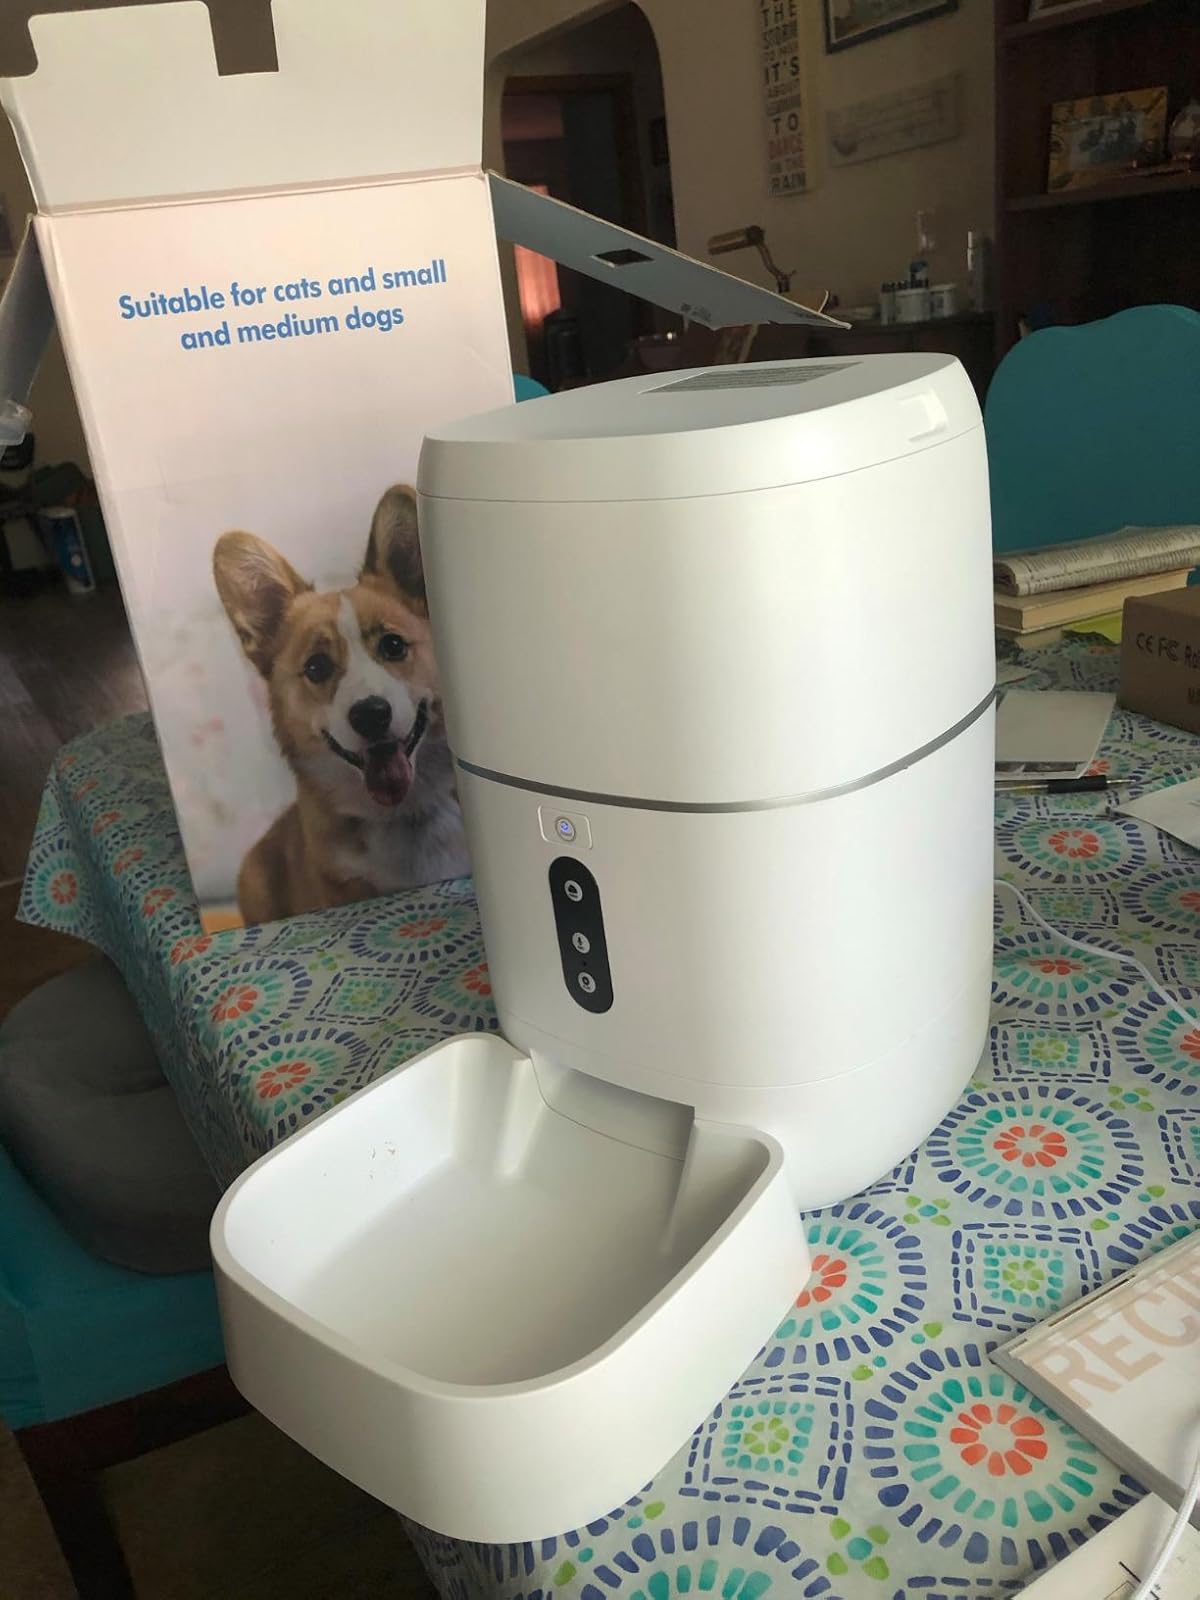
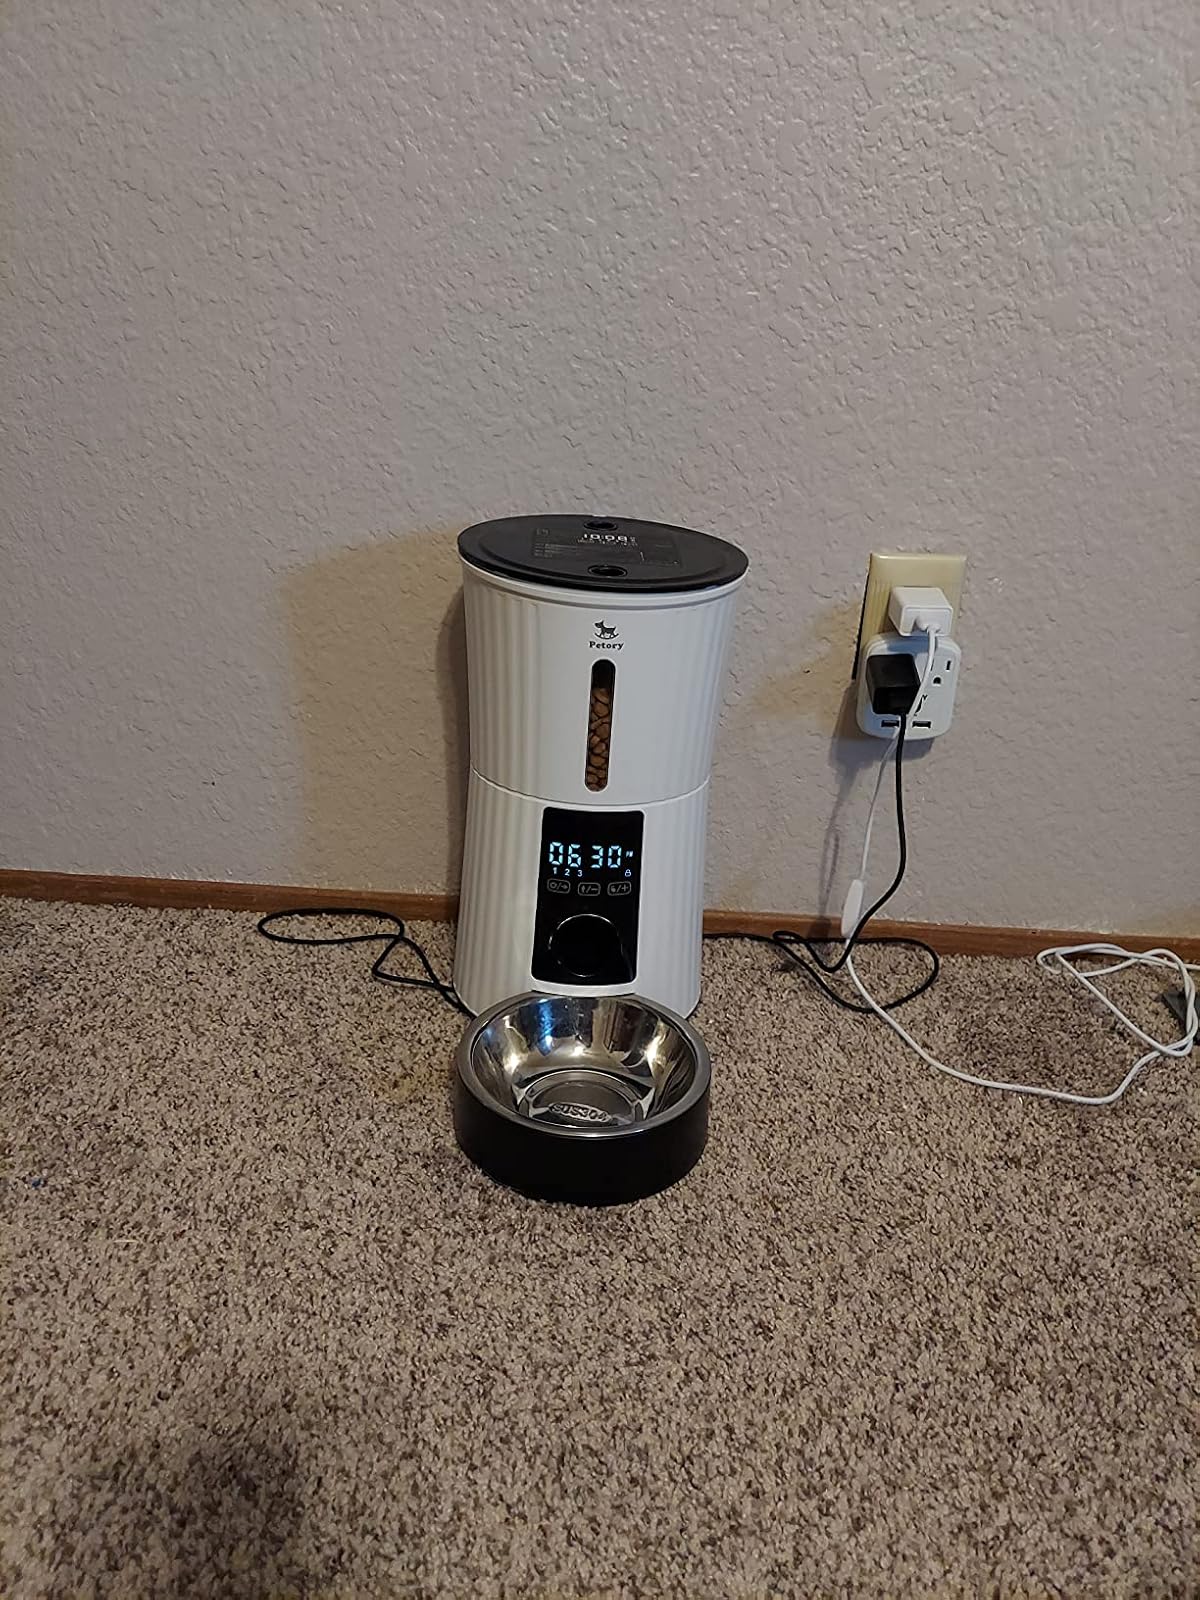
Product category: items_feeder
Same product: no